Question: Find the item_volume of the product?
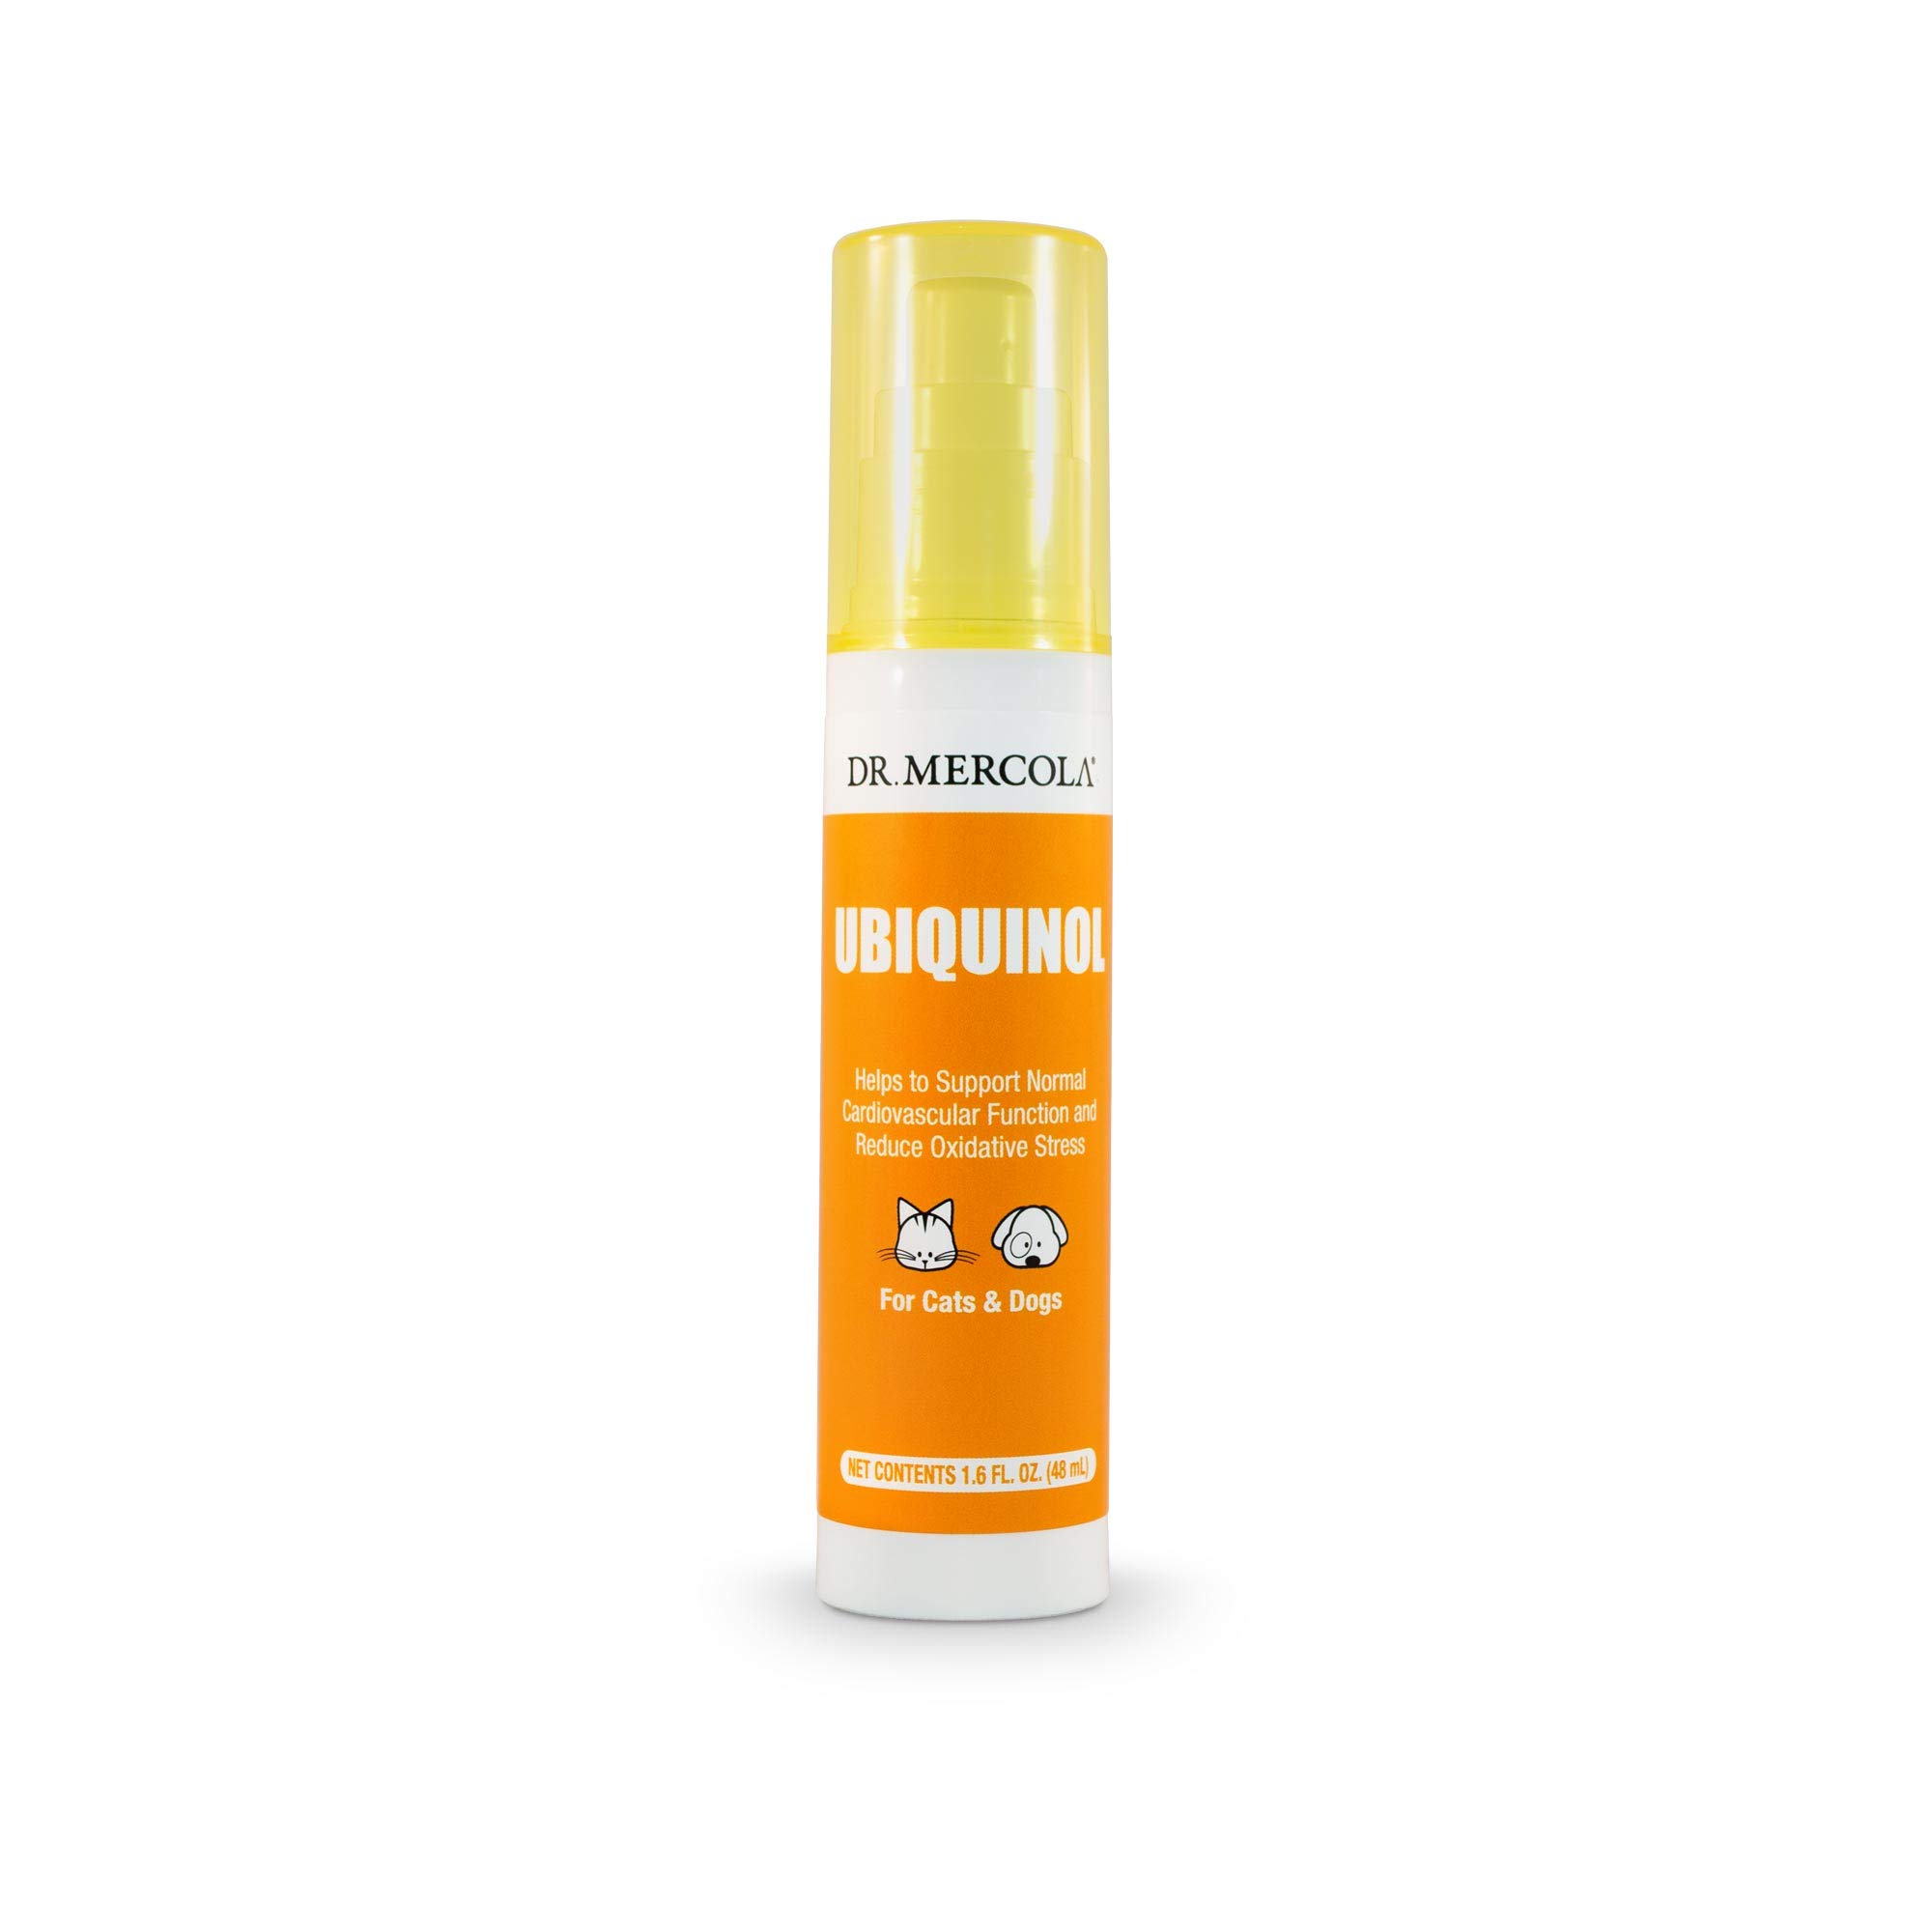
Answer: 1.6 fluid ounce